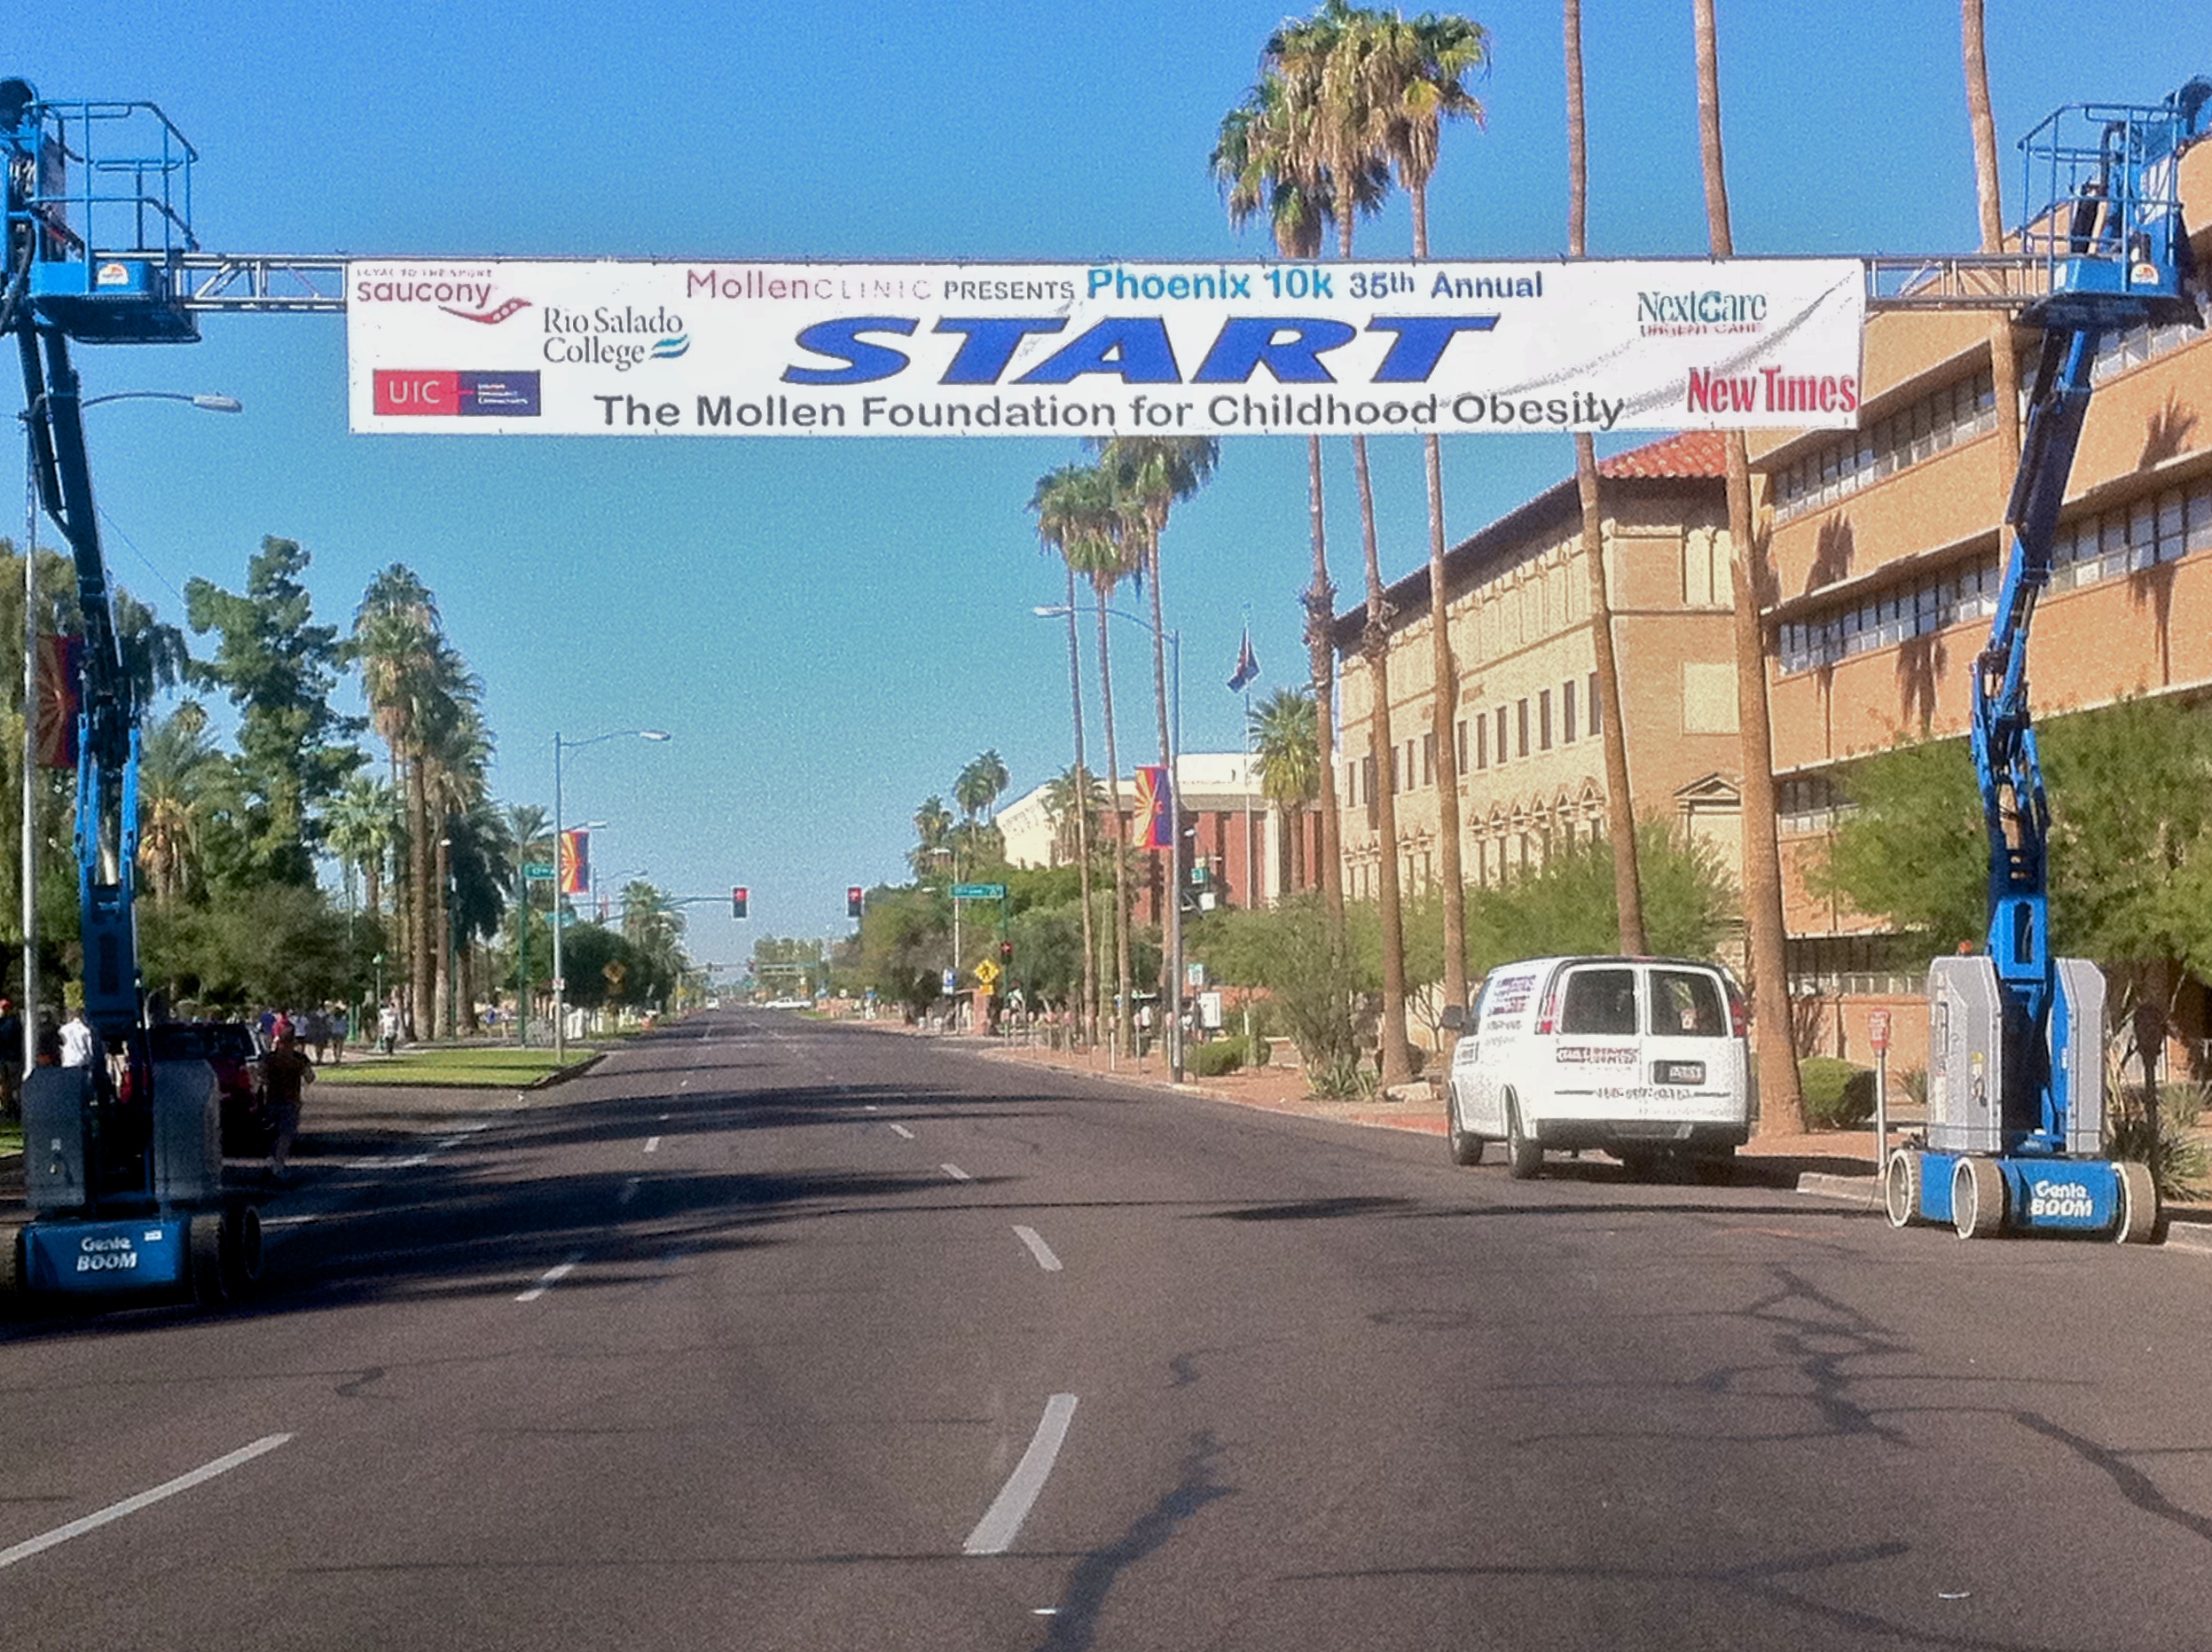
pedestrian, road, street, running, highway, advertising, downtown, lane, lighting, infrastructure, neighbourhood, residential area